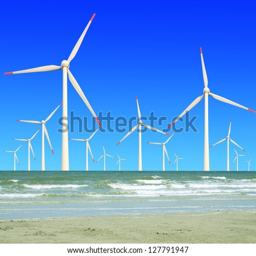
eco power , wind turbines in the sea